Tall Girl

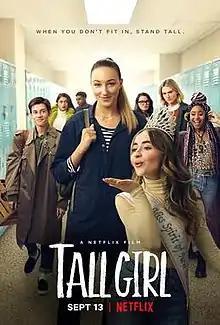
Official poster

Tall Girl is a 2019 American teen romantic comedy film directed by Nzingha Stewart, from a screenplay by Sam Wolfson. The film stars Ava Michelle, Griffin Gluck, Sabrina Carpenter, Paris Berelc, Luke Eisner, Clara Wilsey, Anjelika Washington, Rico Paris, Angela Kinsey, and Steve Zahn.